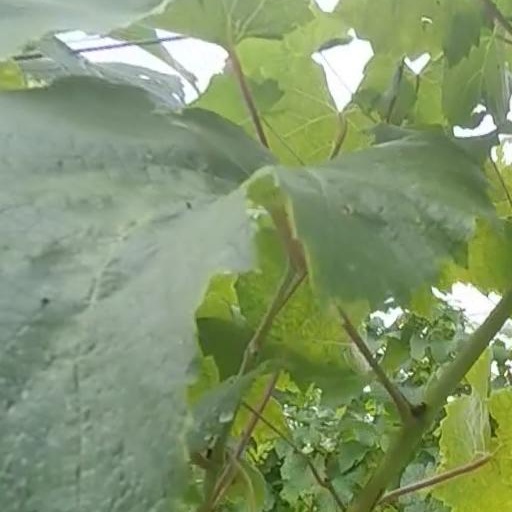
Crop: grape